Richard Stapledon

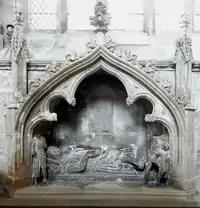
Monument to Sir Richard Stapledon, Exeter Cathedral

Sir Richard was also buried in Exeter Cathedral, near his brother the bishop, against the north wall across the north ambulatory from the bishop's tomb. His tomb is marked by an elaborate monument comprising a recessed ogee shaped niche set into the wall, containing his recumbent effigy, in the form of a cross-legged knight, which style supposedly represents crusaders. At the effigy's head stands a small statue of a man and at the feet a horse with an even smaller statue of a man holding its reins. According to Prince (d. 1723) this last group refers to the tradition of the cripple who seised the foreleg of Sir Richard's horse at Cripplegate and thereby threw him off his horse into the hands of the murderous mob. It is however more likely that the figures are "a touching early fourteenth century visual representation of the Knight with his immediate following ... a knight is shown accompanied by his squire, page and horse". The Devon historian Sir William Pole (d. 1635) stated that the arms of Stapledon ("Argent, two bends wavy sable") were displayed on the shield of the effigy, but today no trace of colour remains. These arms are however still visible (possibly restored) on the nearby monument to his brother the bishop.